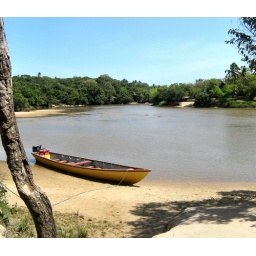
Lovely blue sky, beautiful scenery and a peaceful river, just right for a boat ride in Brazil.